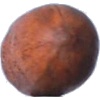
Label: Nut Pecan 1